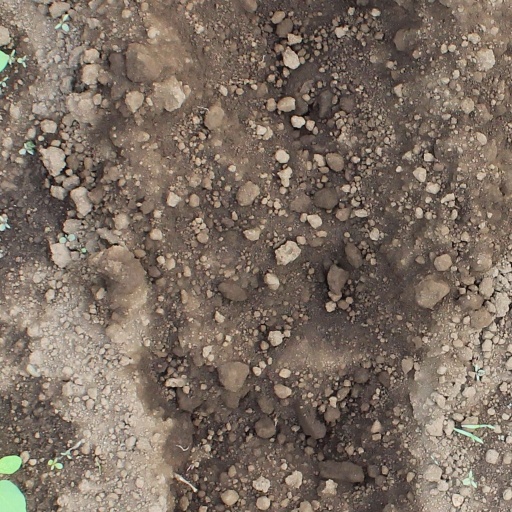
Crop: soybean